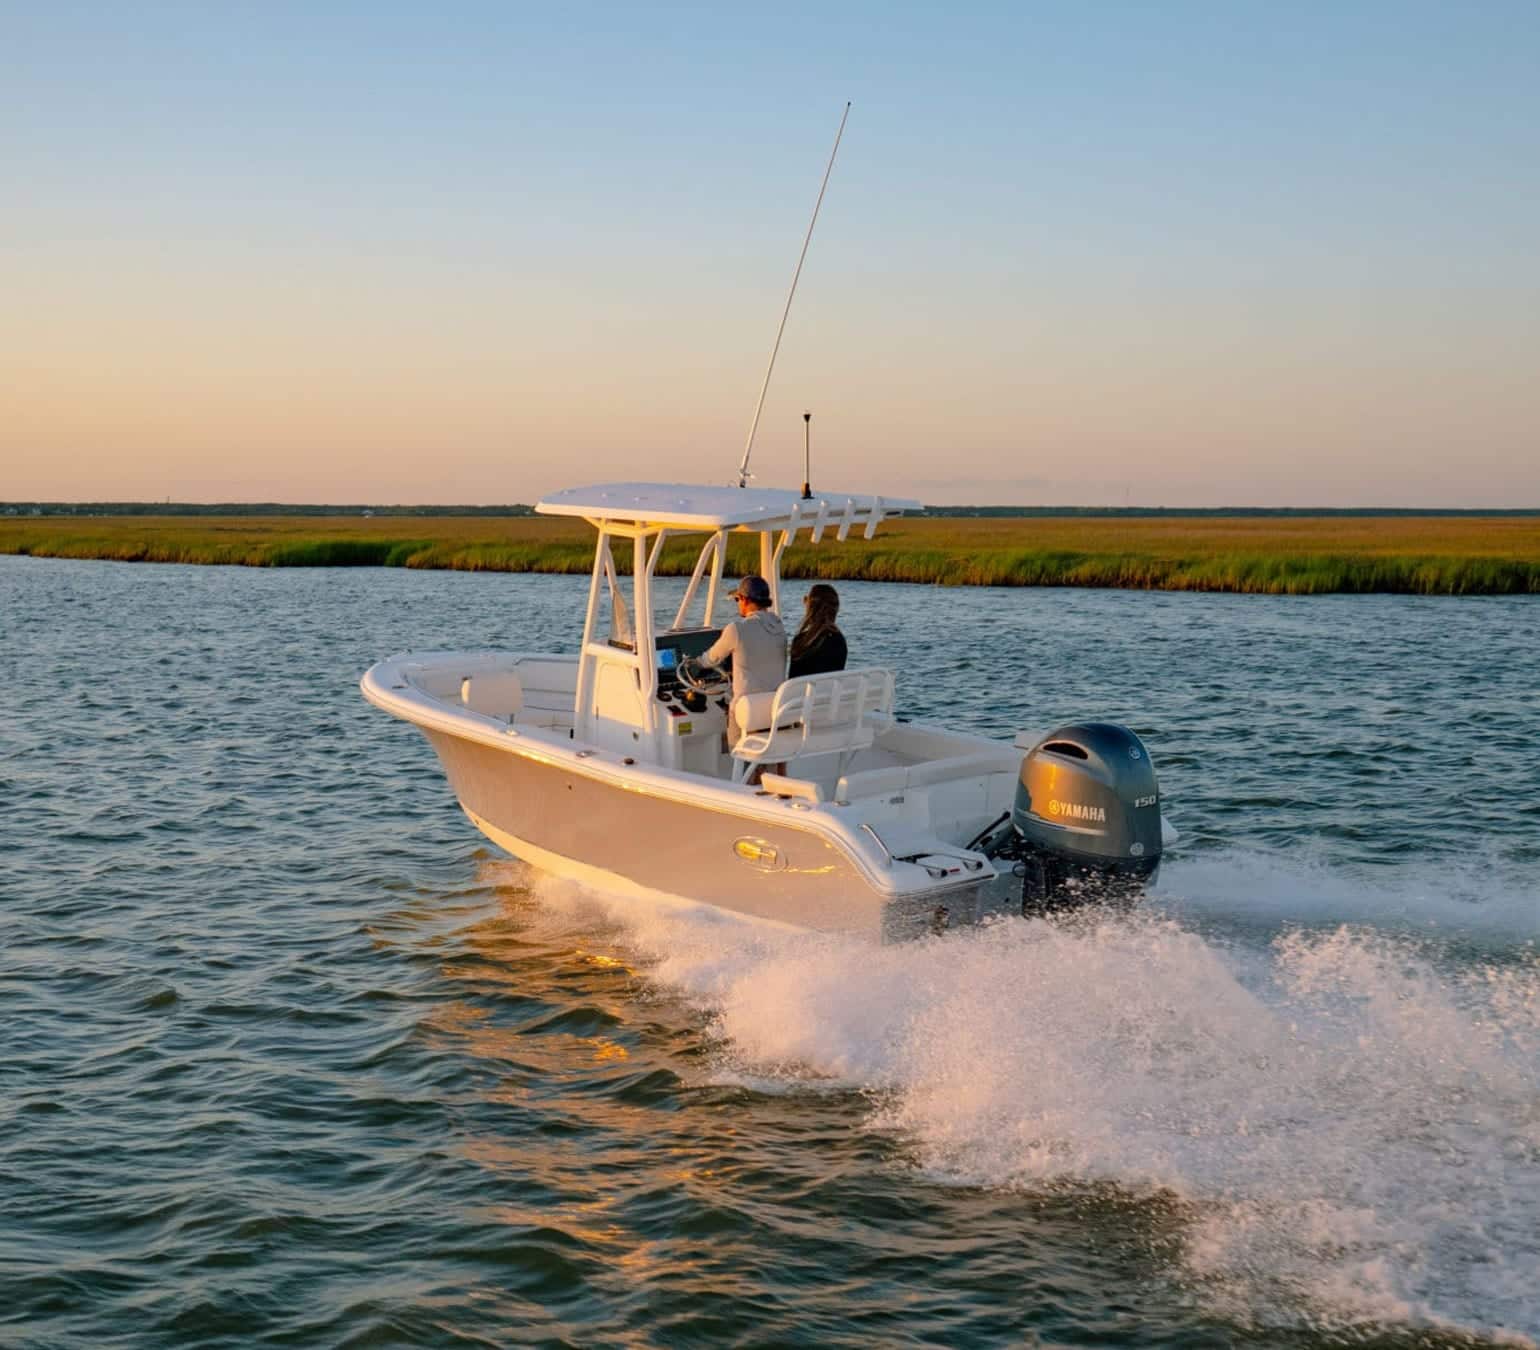
Vehicle type: Ships